Rockwell Tools

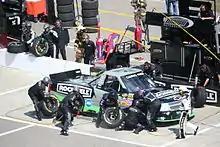
Kasey Kahne driving the #4 truck sponsored by Rockwell Tools at Rockingham Speedway.

In 2012, the Rockwell brand was designated the "Official Power Tool" of Rockingham Speedway in Rockingham, North Carolina. They also served as the sponsor for Kasey Kahne's vehicle in the NASCAR Camping World Truck Series race in Rockingham that year. In 2013, Rockwell Tools was a part of an integrated ad campaign that was featured on both the History Channel and its reality TV series "Counting Cars". The campaign's slogan was "Rock Your Garage", which was also the title of a sweepstakes associated with the campaign.